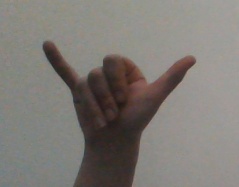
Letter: ya